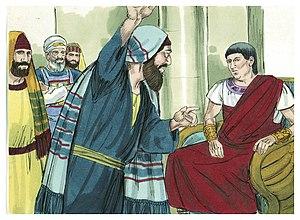
Illustration biblique du livre de la Actes des Apôtres chapitre 24 עברית: 24 האיור המקראי של change me! פרק हिन्दी: {{{hi}}} अध्याय change me! की पुस्तक की बाइबिल चित्रण Bahasa Indonesia: Ilustrasi Alkitab dari Kisah Para Rasul pasal 24 Italiano: Illustrazione biblica del libro della change me! Capitolo 24 日本語: change me!24章の本の聖書の実例 Jawa: Ilustrasi Alkitab saking Kitab Para Rasul pasal 24 한국어: change me! 24 장 장부의 성경 그림 Bahasa Melayu: Ilustrasi Alkitab dari Kisah Para Rasul pasal 24